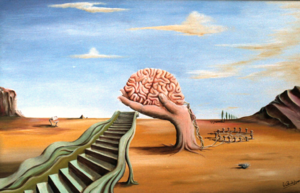
Le delirium tremens est un trouble neurologique sévère décrit pour la première fois en 1813, lié au syndrome de sevrage alcoolique. Il s'agit d'un état d'agitation avec fièvre, tremblements, onirisme et trouble de la conscience, propre à l'intoxication alcoolique. Le delirium tremens survient uniquement chez les alcooliques au cours d'un sevrage d'alcool non contrôlé par un traitement efficace du sevrage. Les benzodiazépines servent habituellement de traitement contre ce type de trouble neurologique.